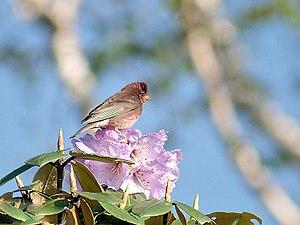
Le Roselin à sourcils roses est une espèce de passereau appartenant à la famille des Fringillidae.